Wawel Dragon

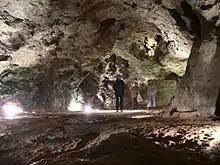
The Dragon's Cave

Later, Marcin Bielski's "Kronika Polska" (1597) gave credit to or Skuba the Cobbler for designing the plan to defeat the dragon. The story still takes place in Kraków during the reign of King Krak, the city's legendary founder, who is here called "Krok". The dragon required a diet of three calves ("cielęta") or rams ("barany"), something in threes, and would snatch people to sate his hunger. On Skub's advice, King Krok had a calf's skin filled with sulfur, used as bait to the dragon. The dragon was unable to swallow this, and drank water until it died. Afterwards, the shoemaker was rewarded handsomely. Bielski adds, "One can still see his cave under the castle. It is called the Dragon's Cave ("Smocza Jama")".